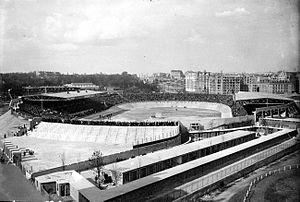
1932 Le parc des princes à Paris